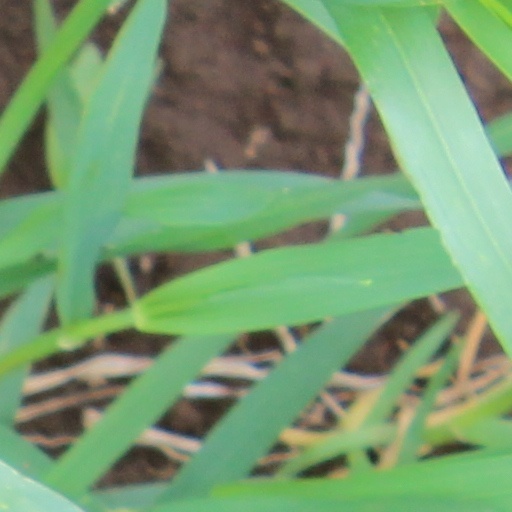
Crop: wheat